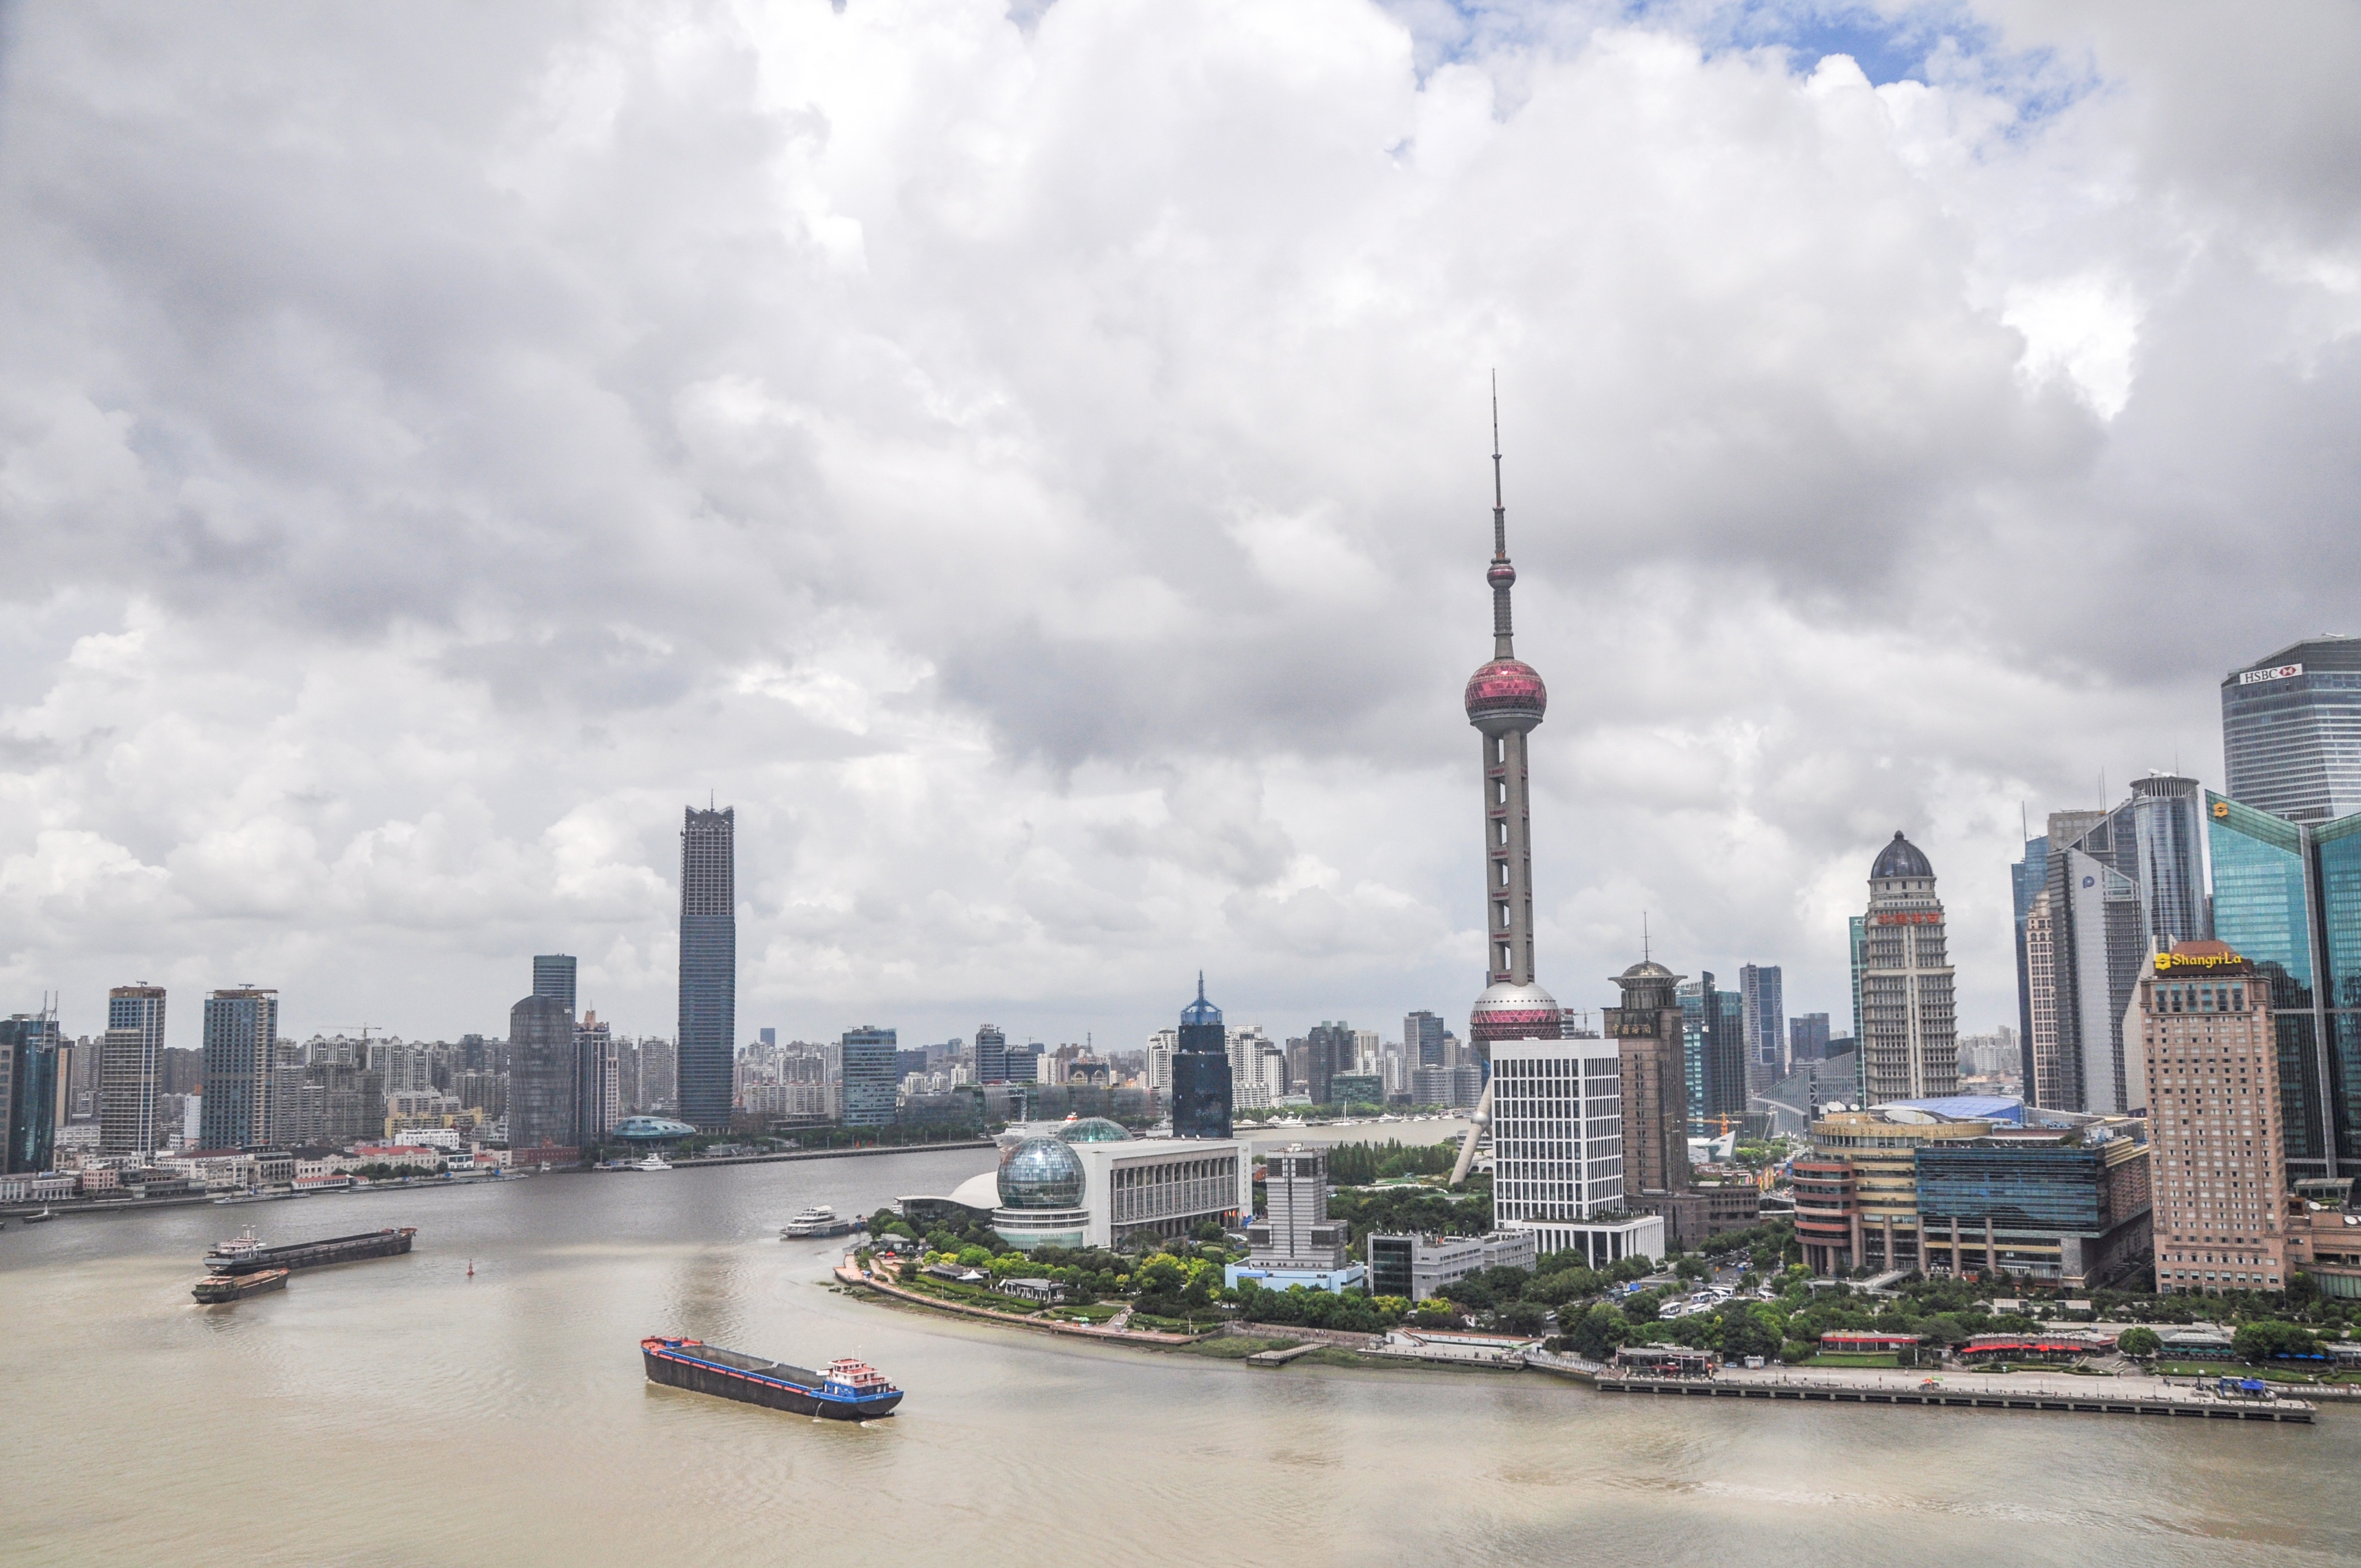
horizon, sky, skyline, street, building, city, skyscraper, cityscape, downtown, tower, landmark, tower block, shanghai, metropolis, the scenery, the bund, huangpu river, tall buildings, urban area, geographical feature, human settlement, metropolitan area